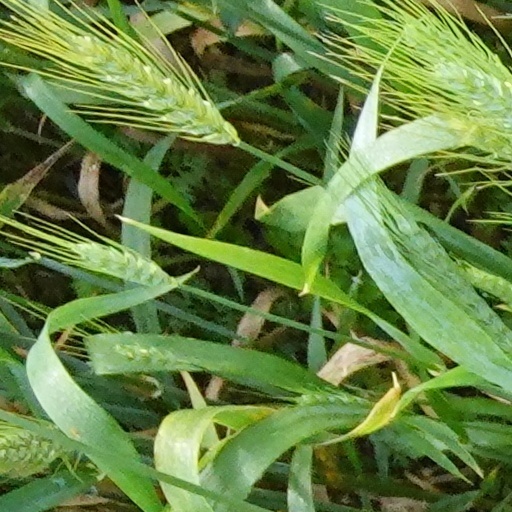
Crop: wheat